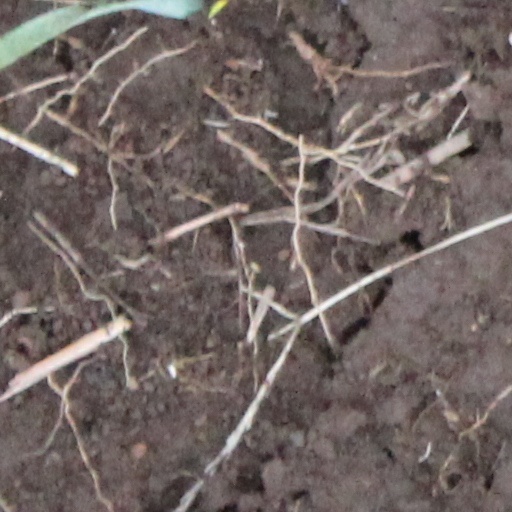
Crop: wheat